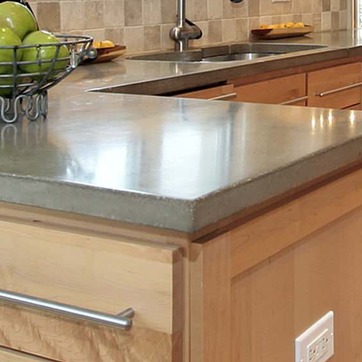
Material: polishedstone